William Amherst, 1st Earl Amherst

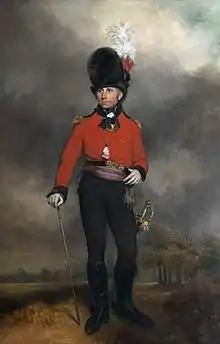
1803 portrait of Lord Amherst in his British Volunteer Corps uniform by Arthur William Devis

In 1816 he was sent as ambassador extraordinary to the court of China's Qing dynasty, with a view of establishing more satisfactory commercial relations between China and Great Britain. On arriving at Pei Ho (Baihe, today's Haihe), he was given to understand that he could only be admitted to the Jiaqing Emperor's presence on condition of performing the kowtow. To this, Amherst, following the advice of Sir George Thomas Staunton, who accompanied him as second commissioner, refused to consent, as Macartney had done in 1793, unless the admission was made that his sovereign was entitled to the same show of reverence from a mandarin of his rank. As a consequence of this, he was refused entry into Peking (Beijing), and the object of his mission was frustrated.